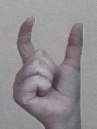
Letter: nun